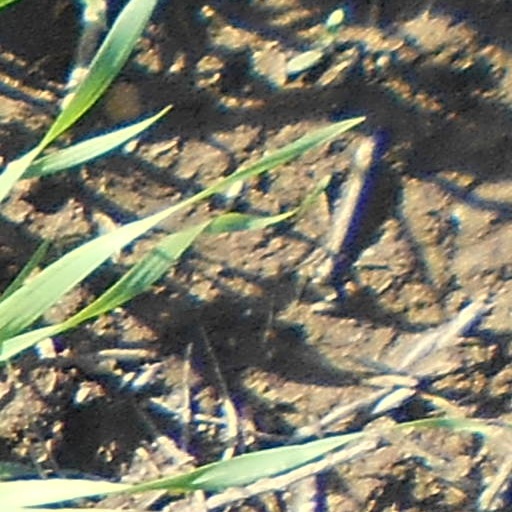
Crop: wheat